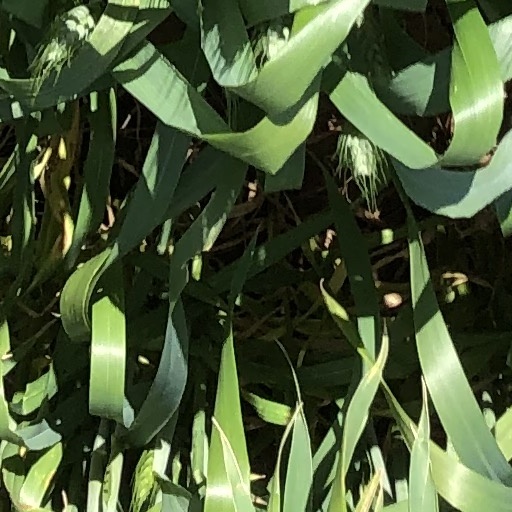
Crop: wheat